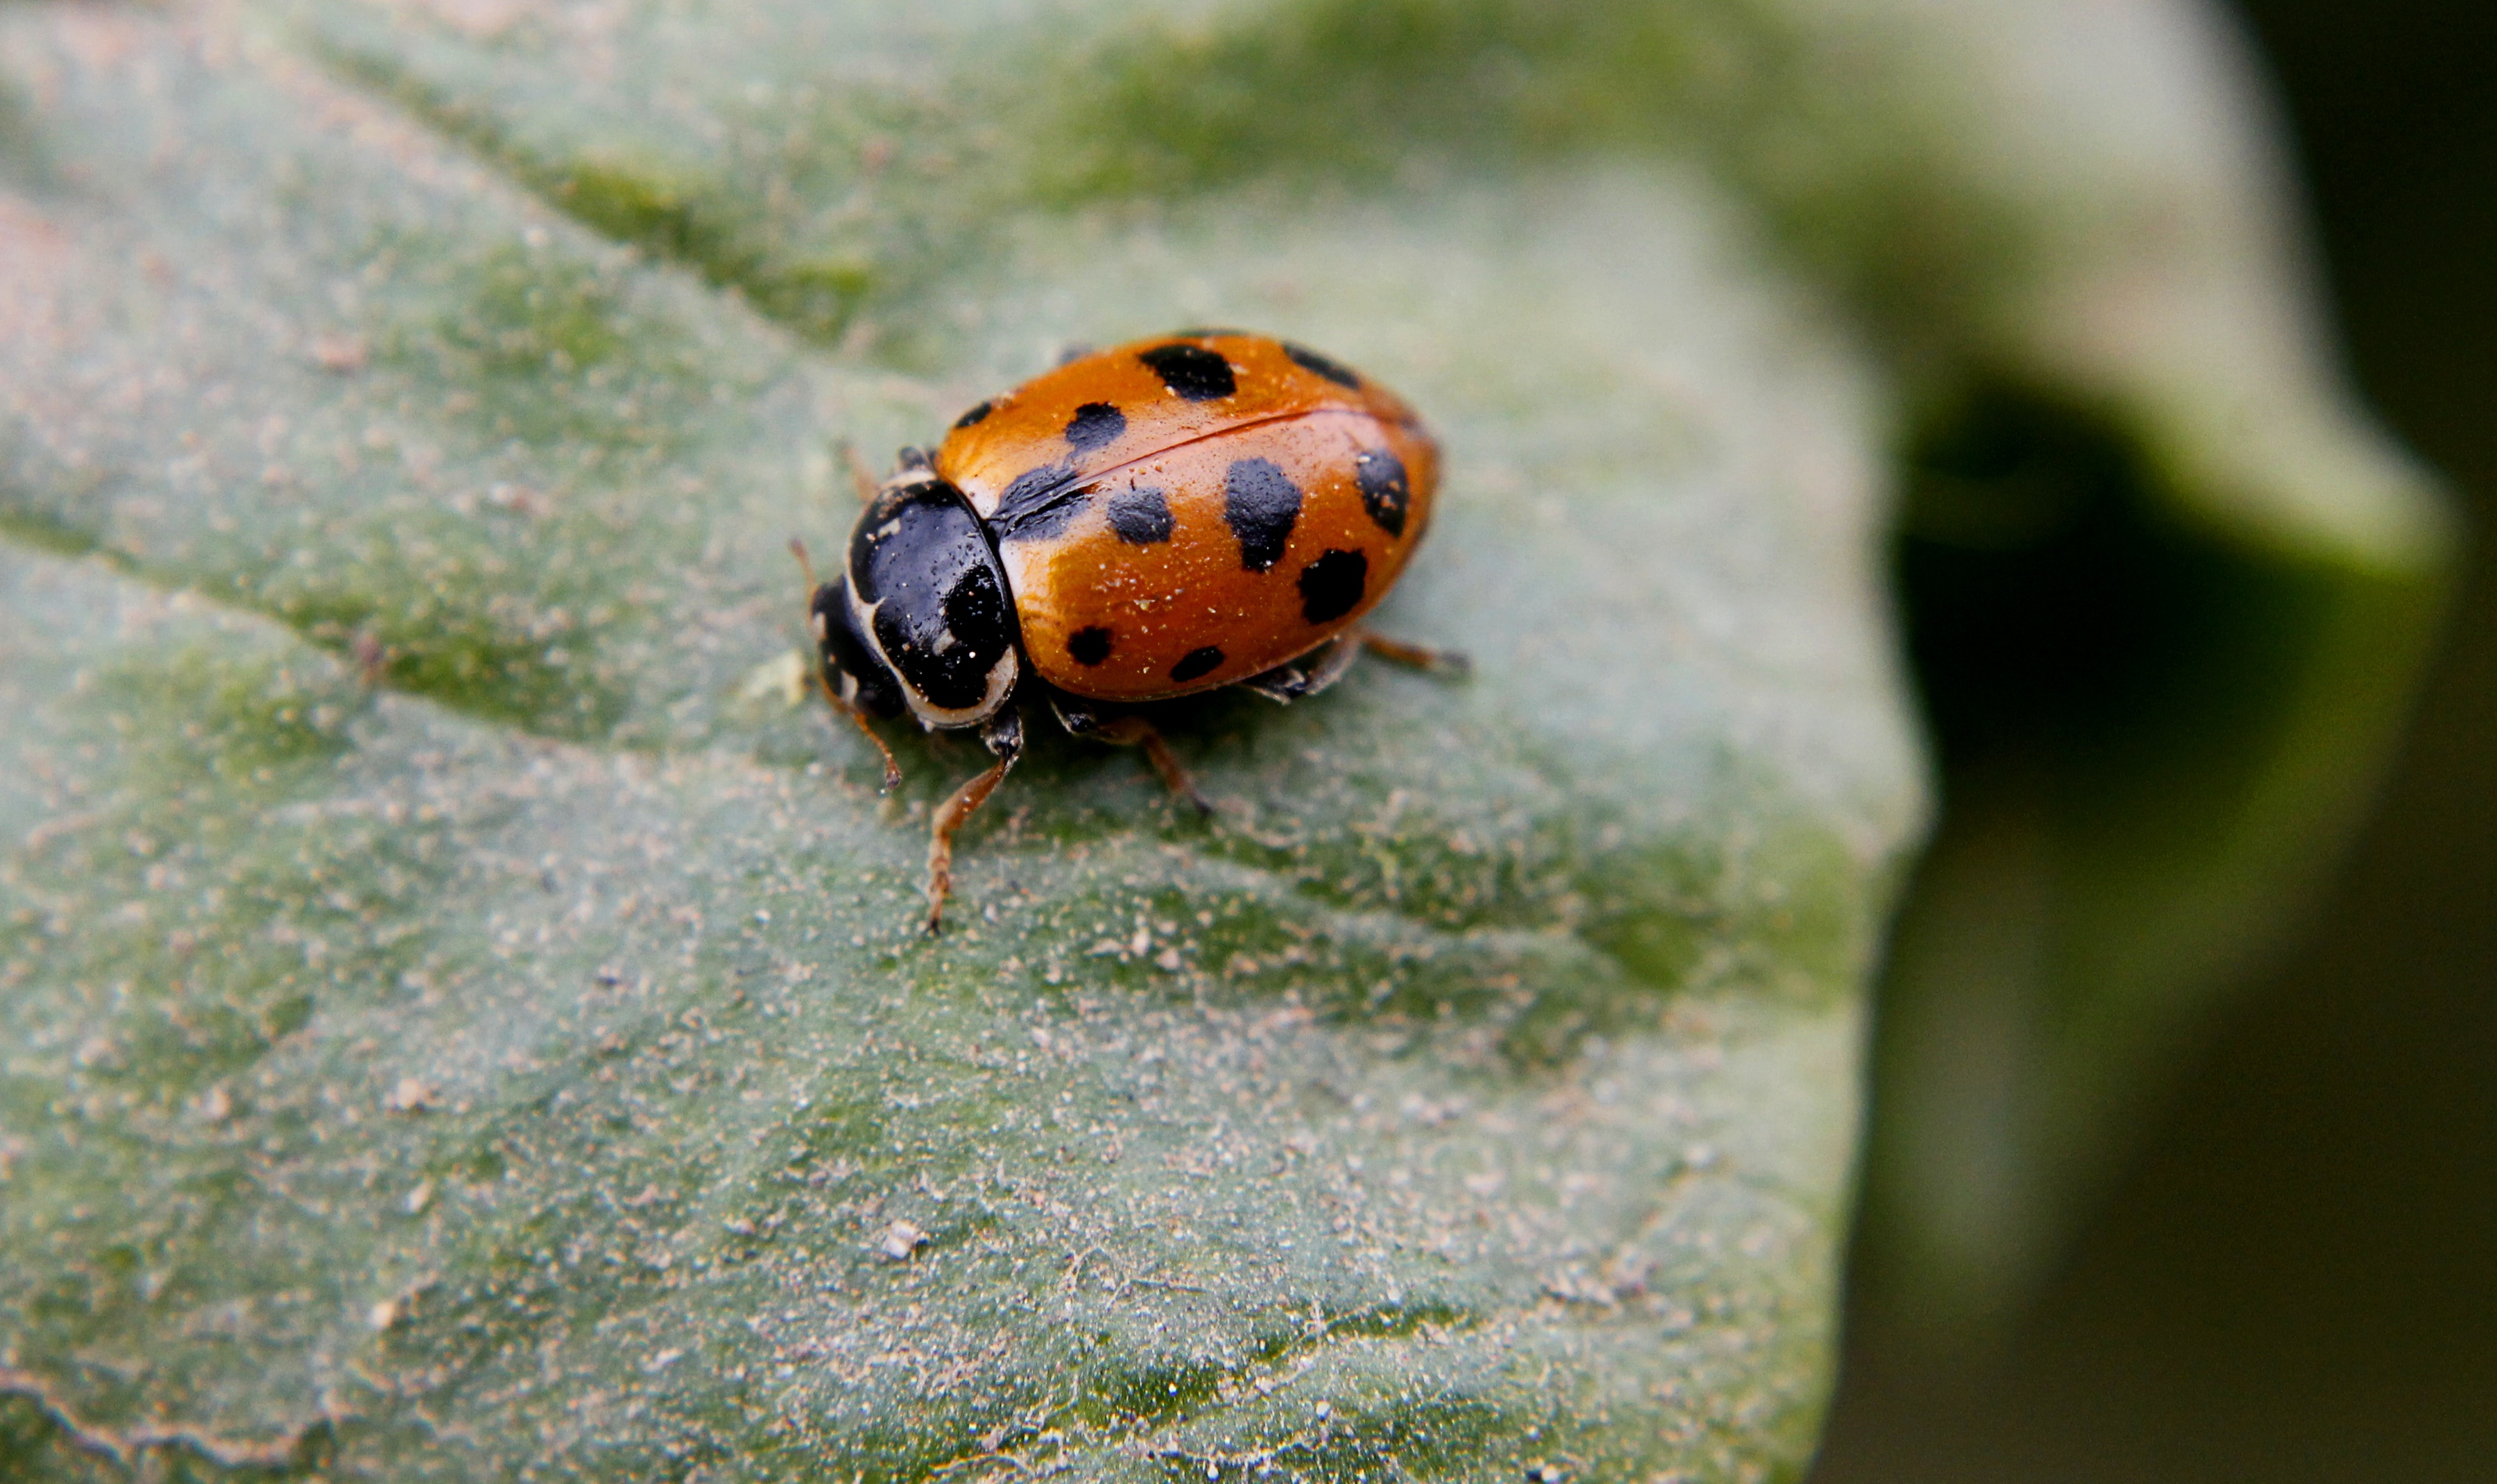
nature, field, photography, wild, spring, color, insect, ladybug, fauna, ladybird, invertebrate, close up, beetle, chinita, macro photography, leaf beetle